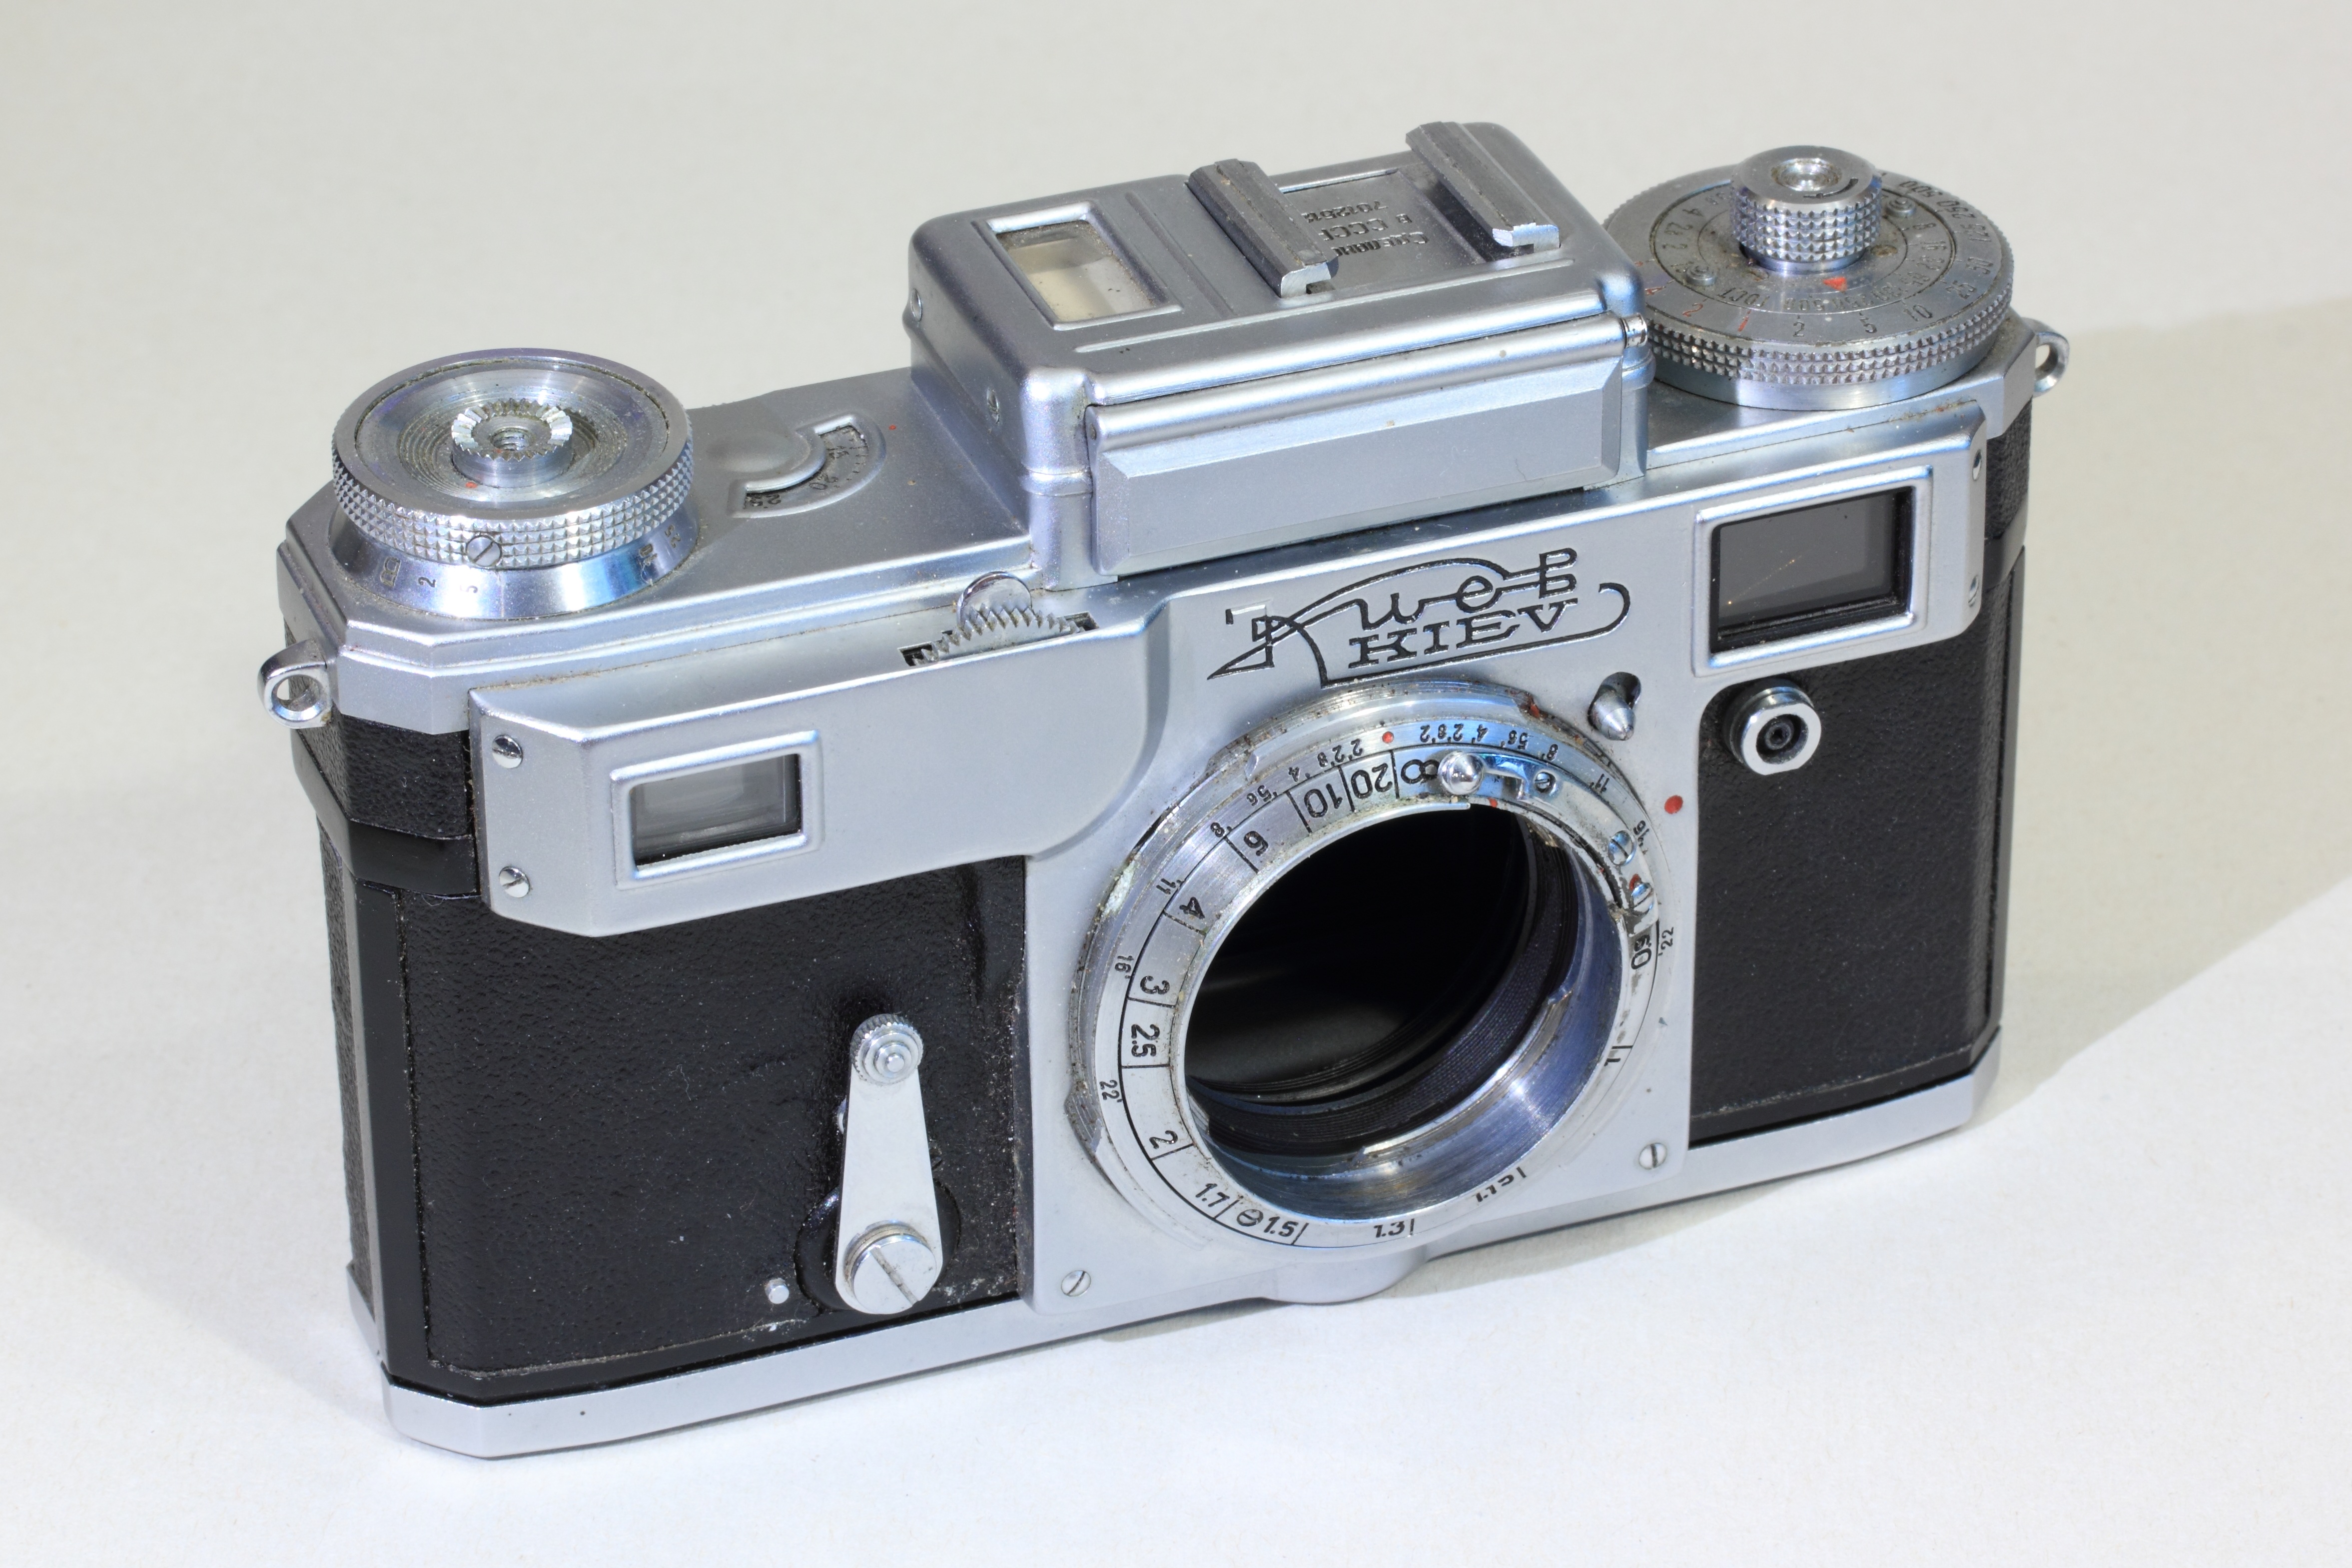
camera, vintage, equipment, optics, digital camera, 35mm, russian, ussr, camera lens, rangefinder, soviet, kiev, photographic, cameras optics